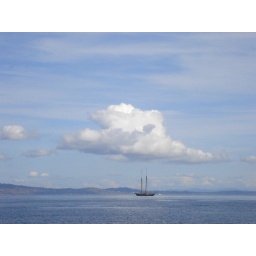
Tall ship under cloud